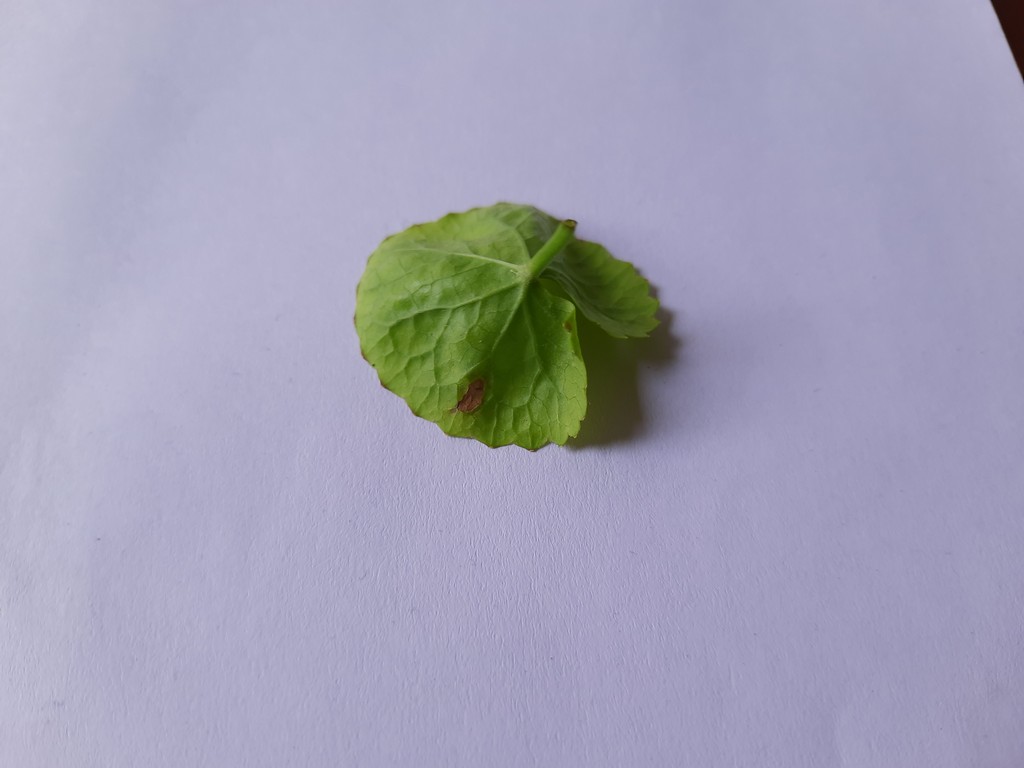
Label: Unhealthy